Peter F. Dailey

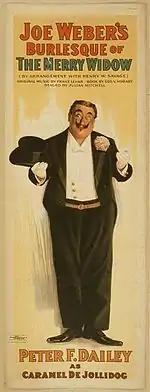
Library of Congress

Peter Dailey took to the stage at the age of eight at the Globe Theatre on Broadway, where they became popular performing the Barn Door Reel, a popular dance of the day. He later joined Whitney's Circus as an acrobat and clown before finding success with a vaudeville troupe called "The American Four", with James F. Hoey, Pete Gale, and Joe Pettingill. After the troupe disbanded, Dailey performed for three years at the Howard Athenaeum in Boston, where for a season he played Le Blanc in the extravaganza "Evangeline". His breakout role came in New York in 1892 playing Jack Potsand Poole in "A Straight Tip", with James T. Powers.